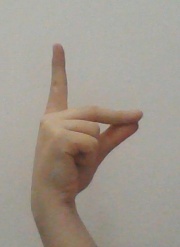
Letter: ta